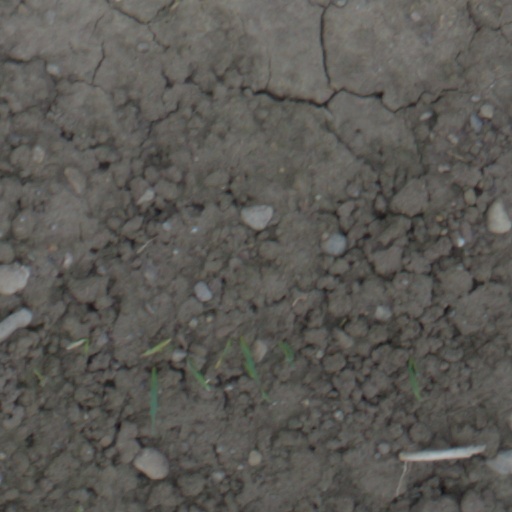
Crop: wheat